Feminist movements and ideologies

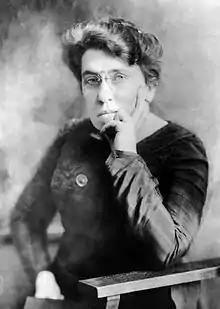
Emma Goldman, pioneer anarcha-feminist author and activist.

Anarcha-feminism (also called anarchist feminism and anarcho-feminism) combines anarchism with feminism. It generally views patriarchy as a manifestation of involuntary hierarchy. Anarcha-feminists believe that the struggle against patriarchy is an essential part of class struggle and of the anarchist struggle against the state. In essence, the philosophy sees anarchist struggle as a necessary component of feminist struggle and vice versa. As L. Susan Brown puts it, "as anarchism is a political philosophy that opposes all relationships of power, it is inherently feminist".